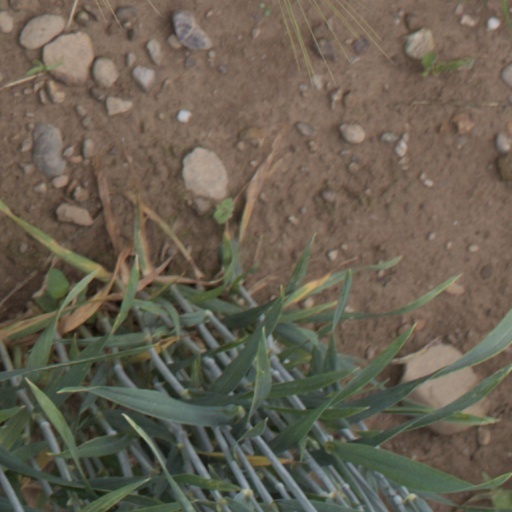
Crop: wheat